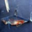
Label: shark